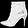
Label: Ankle boot